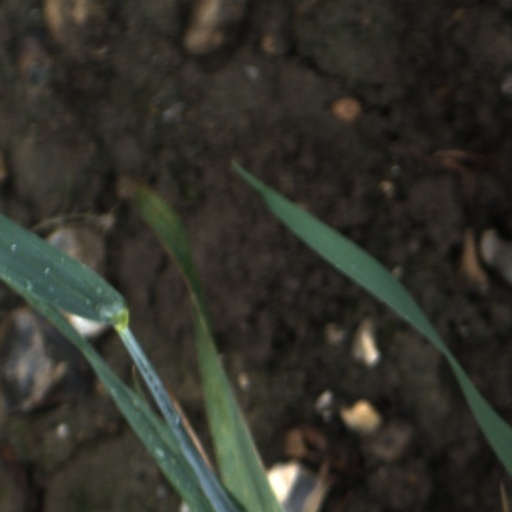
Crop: wheat